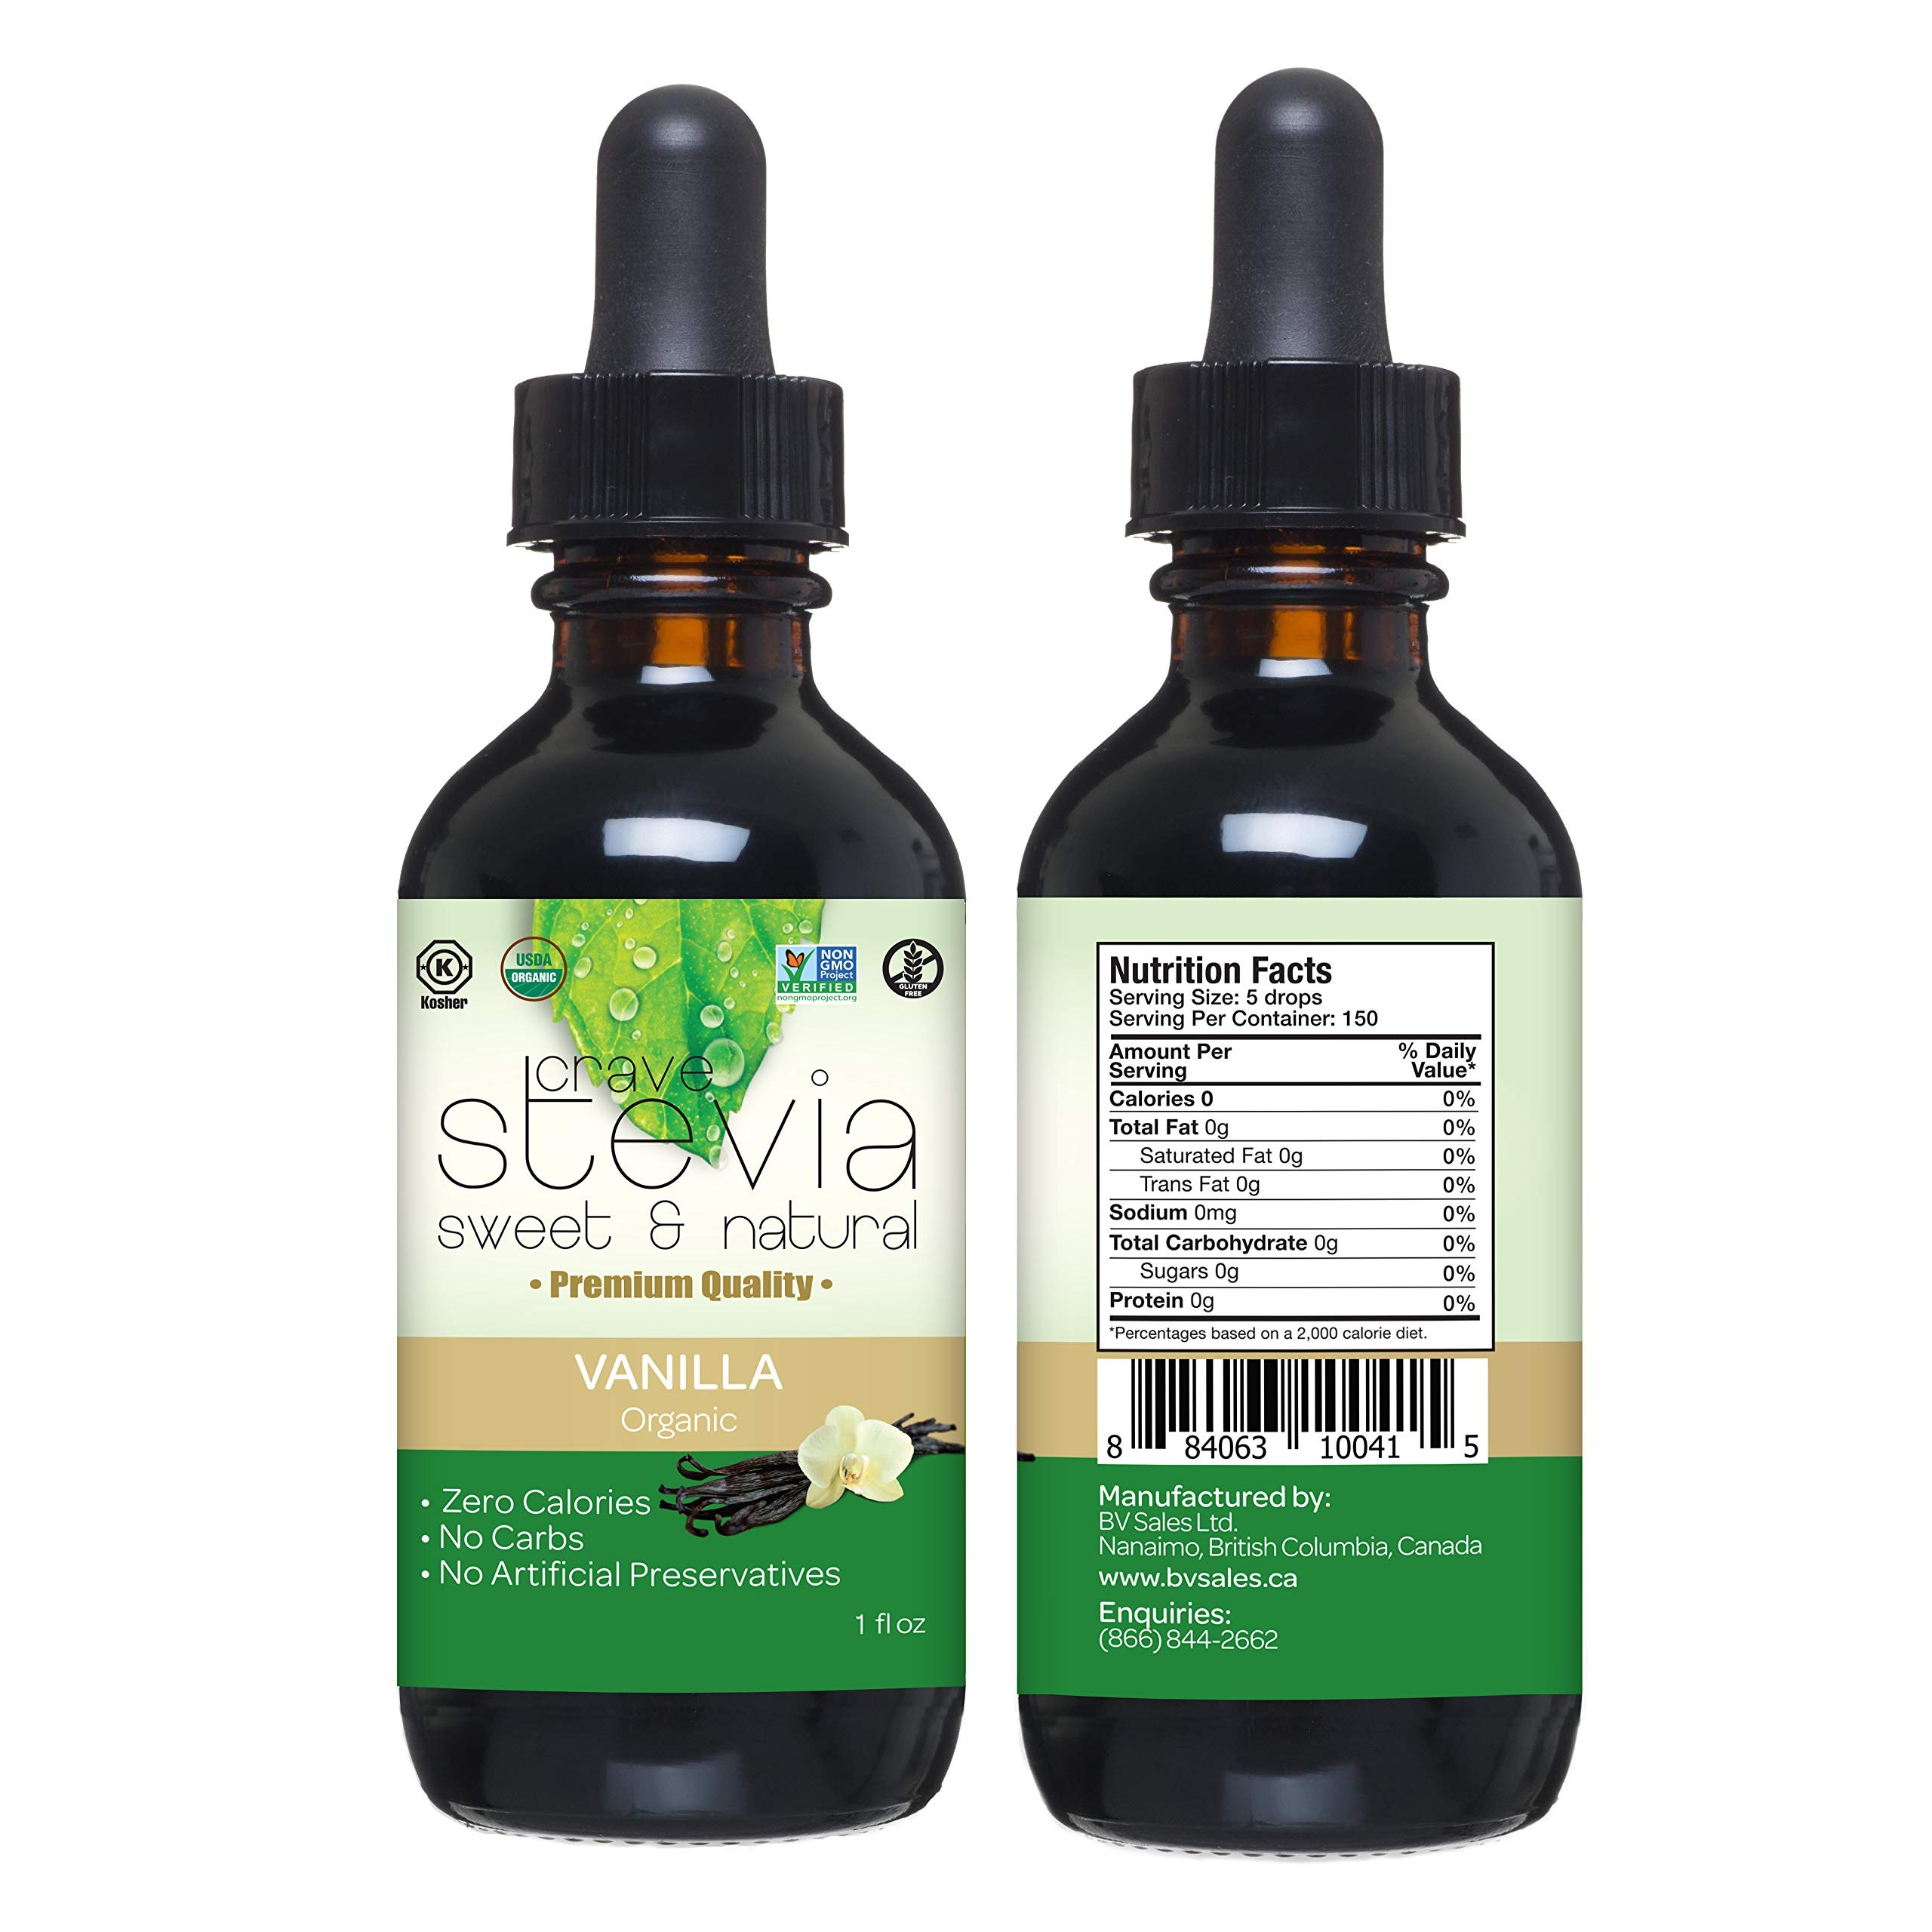
Item Name: CRAVESTEVIA - All Natural Liquid Stevia Drops - Organic Stevia Sweetener - Sweetener Extracted from the Herb Stevia Rebaudiana | Gluten Free - Vanilla Flavor - 30ml Bottle
Bullet Point 1: ALL NATURAL & ZERO CALORIE AND CARBS SWEETENER: Crave Stevia gives you a variety of Stevia flavours, and is 100% natural, organic, kosher, non-GMO and gluten-free. Best of all, there are no additives, no hidden chemicals and absolutely 0 side effects. This is nature’s gift to replace possbilty harmful chemicals such as aspartame and traditional sugars.
Bullet Point 2: A PERFECT GIFT TO YOURSELF AND OTHERS: In addition to being card and calorie free, Crave Stevia tastes amazing! Our variety of flavours will keep you asking for more. This is the perfect addition to coffee, tea, milk, sparkling water, or other beverages that will add a healthy, unique sweetness depending on the flavour you choose. Crave Stevia can also be used for in cold and hot desserts such as ice cream, gelato, pudding, or even waffles and pancakes. DO NOT USE FOR BAKING
Bullet Point 3: VALUE FOR MONEY: with 144 servings per every 30 ml bottle, each unit bought should last you 30-60 days, depending on frequency of use. 30 ml bottles are optimal in order to preserve freshness of the product, which can last up to 1 year after opening. Try several flavours instead of being stuck with one and add some variety to your life and your drinks! If you are unhappy with your purchase, please let us know by quoting your order ID and we will make sure to rectify the situation.
Bullet Point 4: CONVENIENT DIETING: No more using too much sweetener or putting too much sugar into your drinks. By using a glass droplet bottle, you can easily open and squeeze the exact desired amount into your drink. No need to pour, squeeze or guess how much powder to put into a drink. This makes it easy to use for a paleo, keto, vegan, or any other diet!
Bullet Point 5: DOSAGE: We recommend 3-4 drops of Crave Stevia for hot drinks such as coffee and tea, 8+ for green veggie smoothies, and 6 to 8 drops for lattes and yogurts. 1 drop of Stevia equals to about half a teaspoon of sugar in sweetness, so add it to taste, and don’t forget to try the large amount of flavours we carry.
Product Description: Stevia is 100%, completely safe, all-natural sweetener extracted from the herb Stevia rebaudiana. Stevia has been used as a sweetener and natural remedy for over a thousand years by native communities in South America. Stevia is 100% calorie, sugar, and carb free. It is perfect addition to coffee, tea, or other hot and cold beverages. Crave Stevia offers a variety of unique flavours to satisfy your mood. <br><br> Over the last decade, improvements in extraction technology evolved Stevia's formulation, isolating the sweet component (Reb-A) and eliminating the bitter one (Reb-B). The result is a delicious substitute for sugar which is sweeter per unit weight than granulated sugar, but with zero carbs, zero calories, and a glycemic index value (GI value) of zero. Additionally, the variety of flavours Crave Stevia offers adds an another element to the sweetness. <br><br> Research has shown that Stevia is the only consumer available sweetener which doesn’t intensify sugar cravings. A lot of Stevia brands on the market cut cost by using low-purity Reb-A (usually 60-80%), and this results in a bitter aftertaste. Also, many of these companies blend their low-quality Stevia with additives like maltodextrin, inulin, or dextrose, which results in a product which is unnatural and doesn’t allow consumers to enjoy the real benefits and taste of Stevoa. Crave Stevia uses only the best, natural ingredients in its Stevia products, so you can rest assured that you are getting the best Stevia available on the market. <br><br> Crave Stevia will change your life. Whether you are managing your weight or simply trying to eat and live healthier, our Stevia products will help you live and feel better. You can take it anywhere and use it in virtually any recipe, without any guilt or counting calories. We dare you to try our Stevia, and in no time you will completely forget about sugar!
Value: 1.0
Unit: Count

Price: 8.95